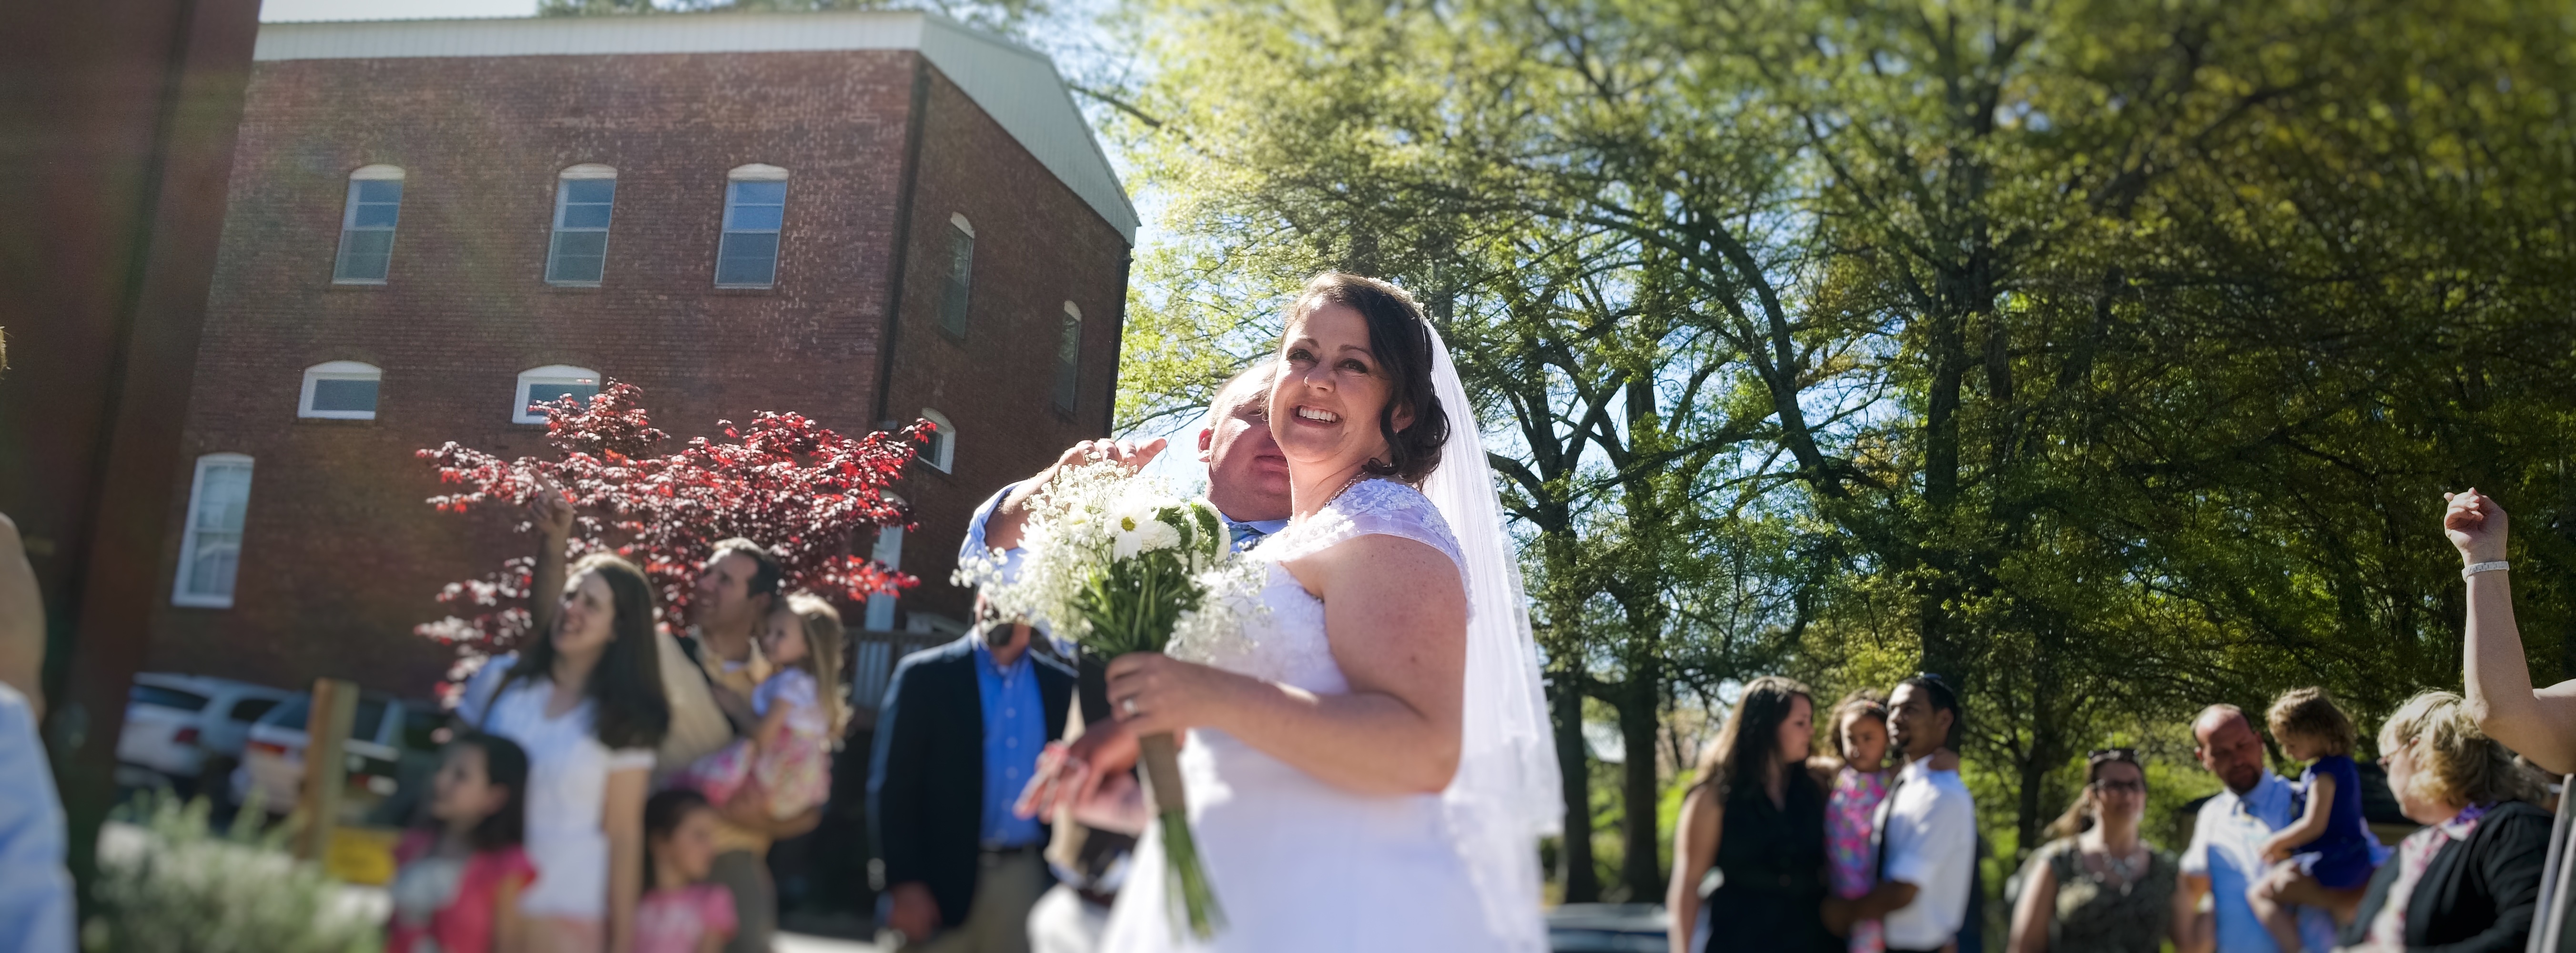
wedding, bride, ceremony